Runaway greenhouse effect

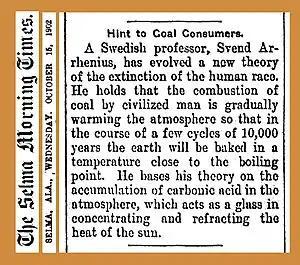
This 1902 article attributes to Swedish Nobel laureate (for chemistry) Svante Arrhenius a theory that coal combustion could eventually lead to a degree of global warming causing human extinction.

While the term was first coined by Caltech scientist Andrew Ingersoll in a paper that described a model of the atmosphere of Venus, the initial idea of a limit on terrestrial outgoing infrared radiation was published by George Simpson in 1927. The physics relevant to what would later be named the runaway greenhouse effect, was explored by Makoto Komabayashi at Nagoya University. Assuming a water vapor-saturated stratosphere, Komabayashi and Ingersoll independently calculated the limit on outgoing infrared radiation that defines the runaway greenhouse state. That limit is now known as the Komabayashi–Ingersoll limit, to recognize their contributions.